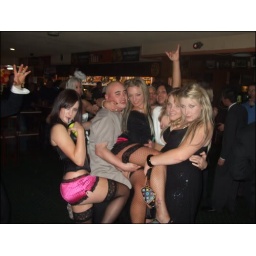
at the clock tower in hornby